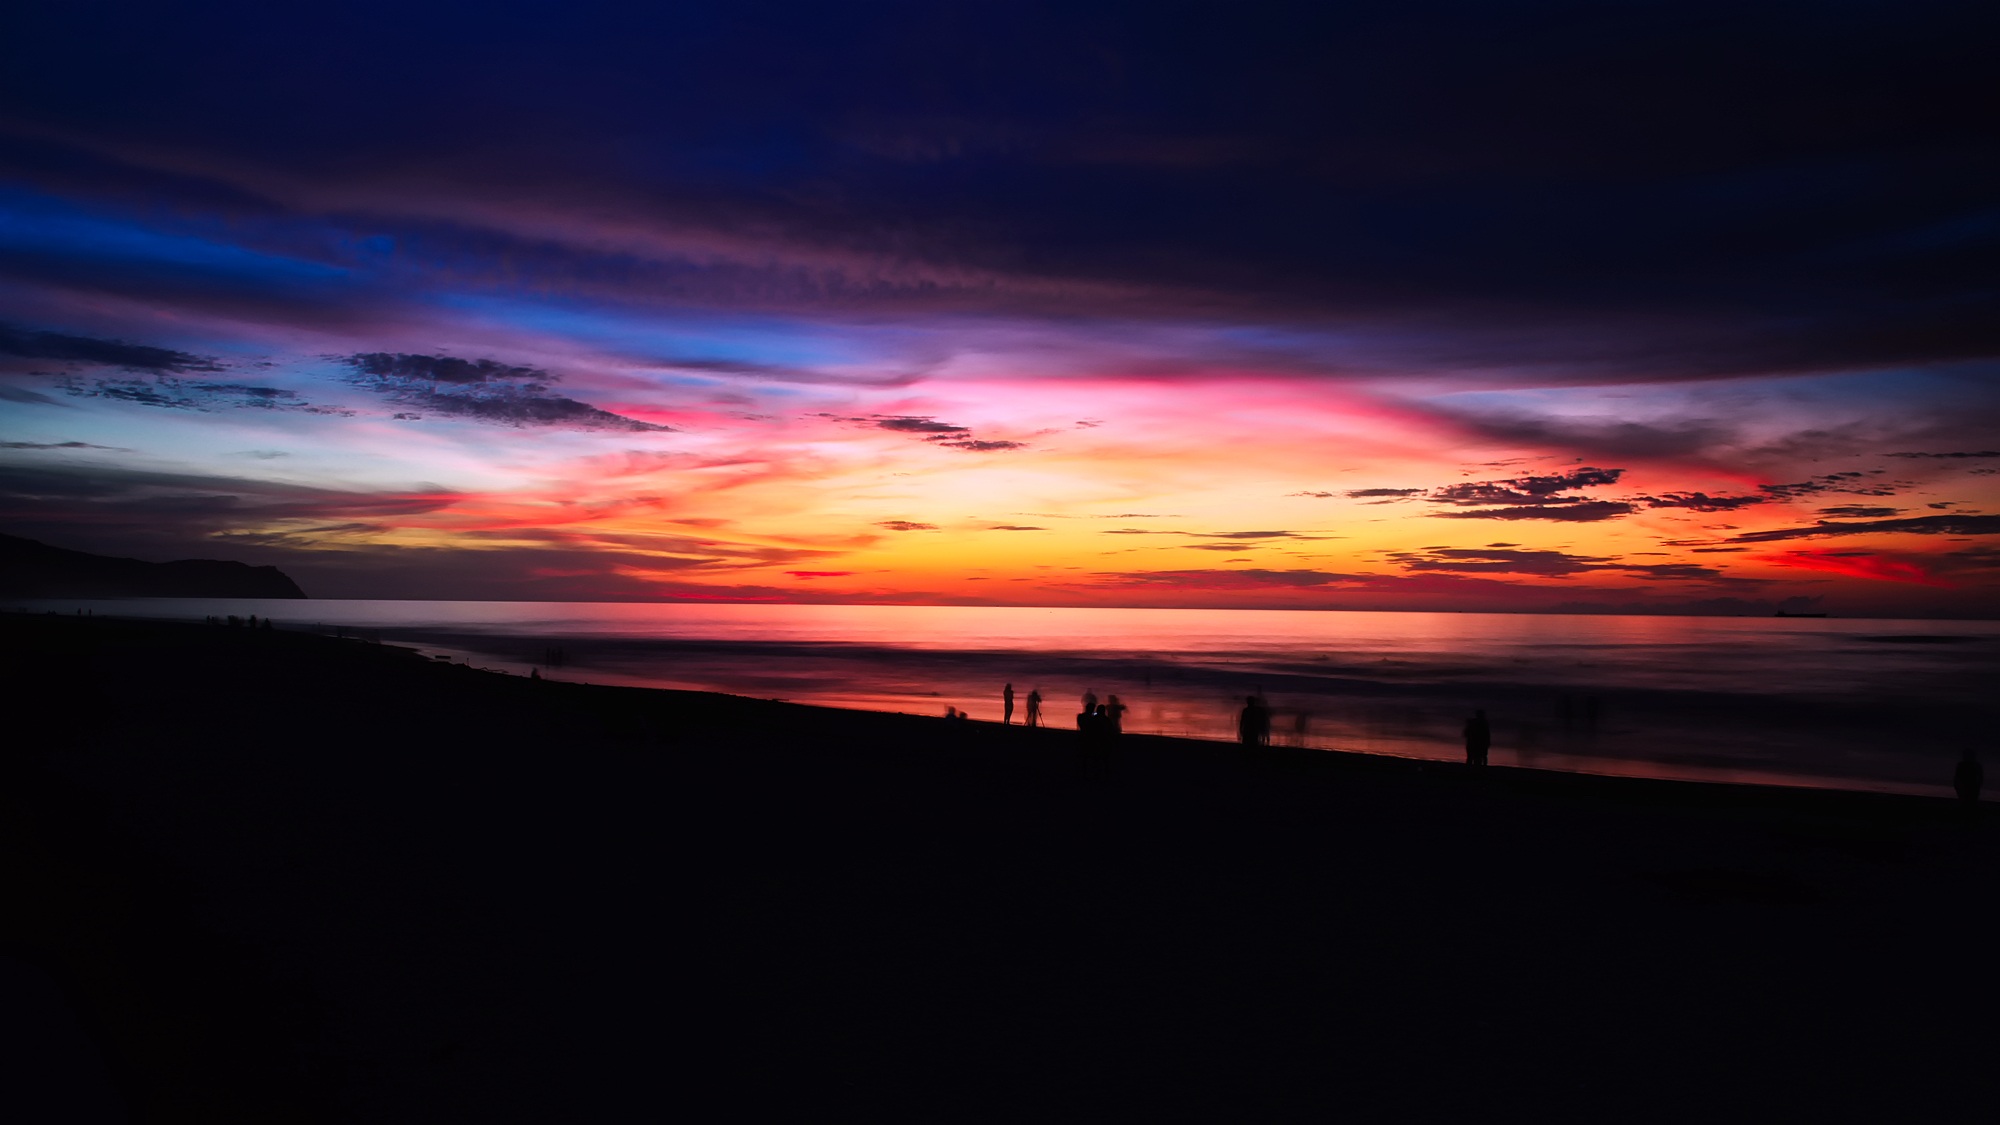
sea, water, nature, ocean, horizon, cloud, people, sky, sunrise, sunset, dawn, atmosphere, panorama, vacation, dusk, evening, holiday, outdoors, hdr, clouds, colors, reflections, beautiful, figures, silhouettes, afterglow, red sky at morning